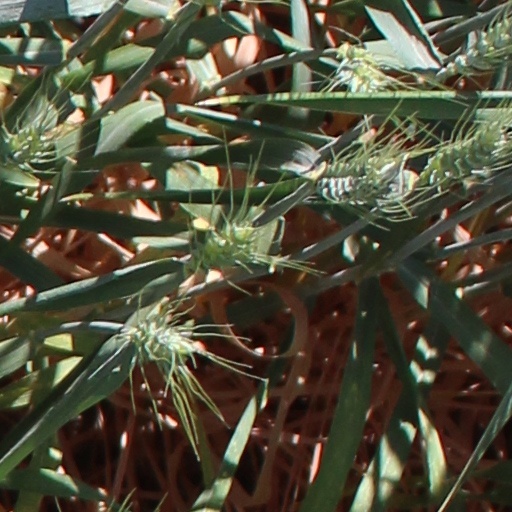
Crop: wheat